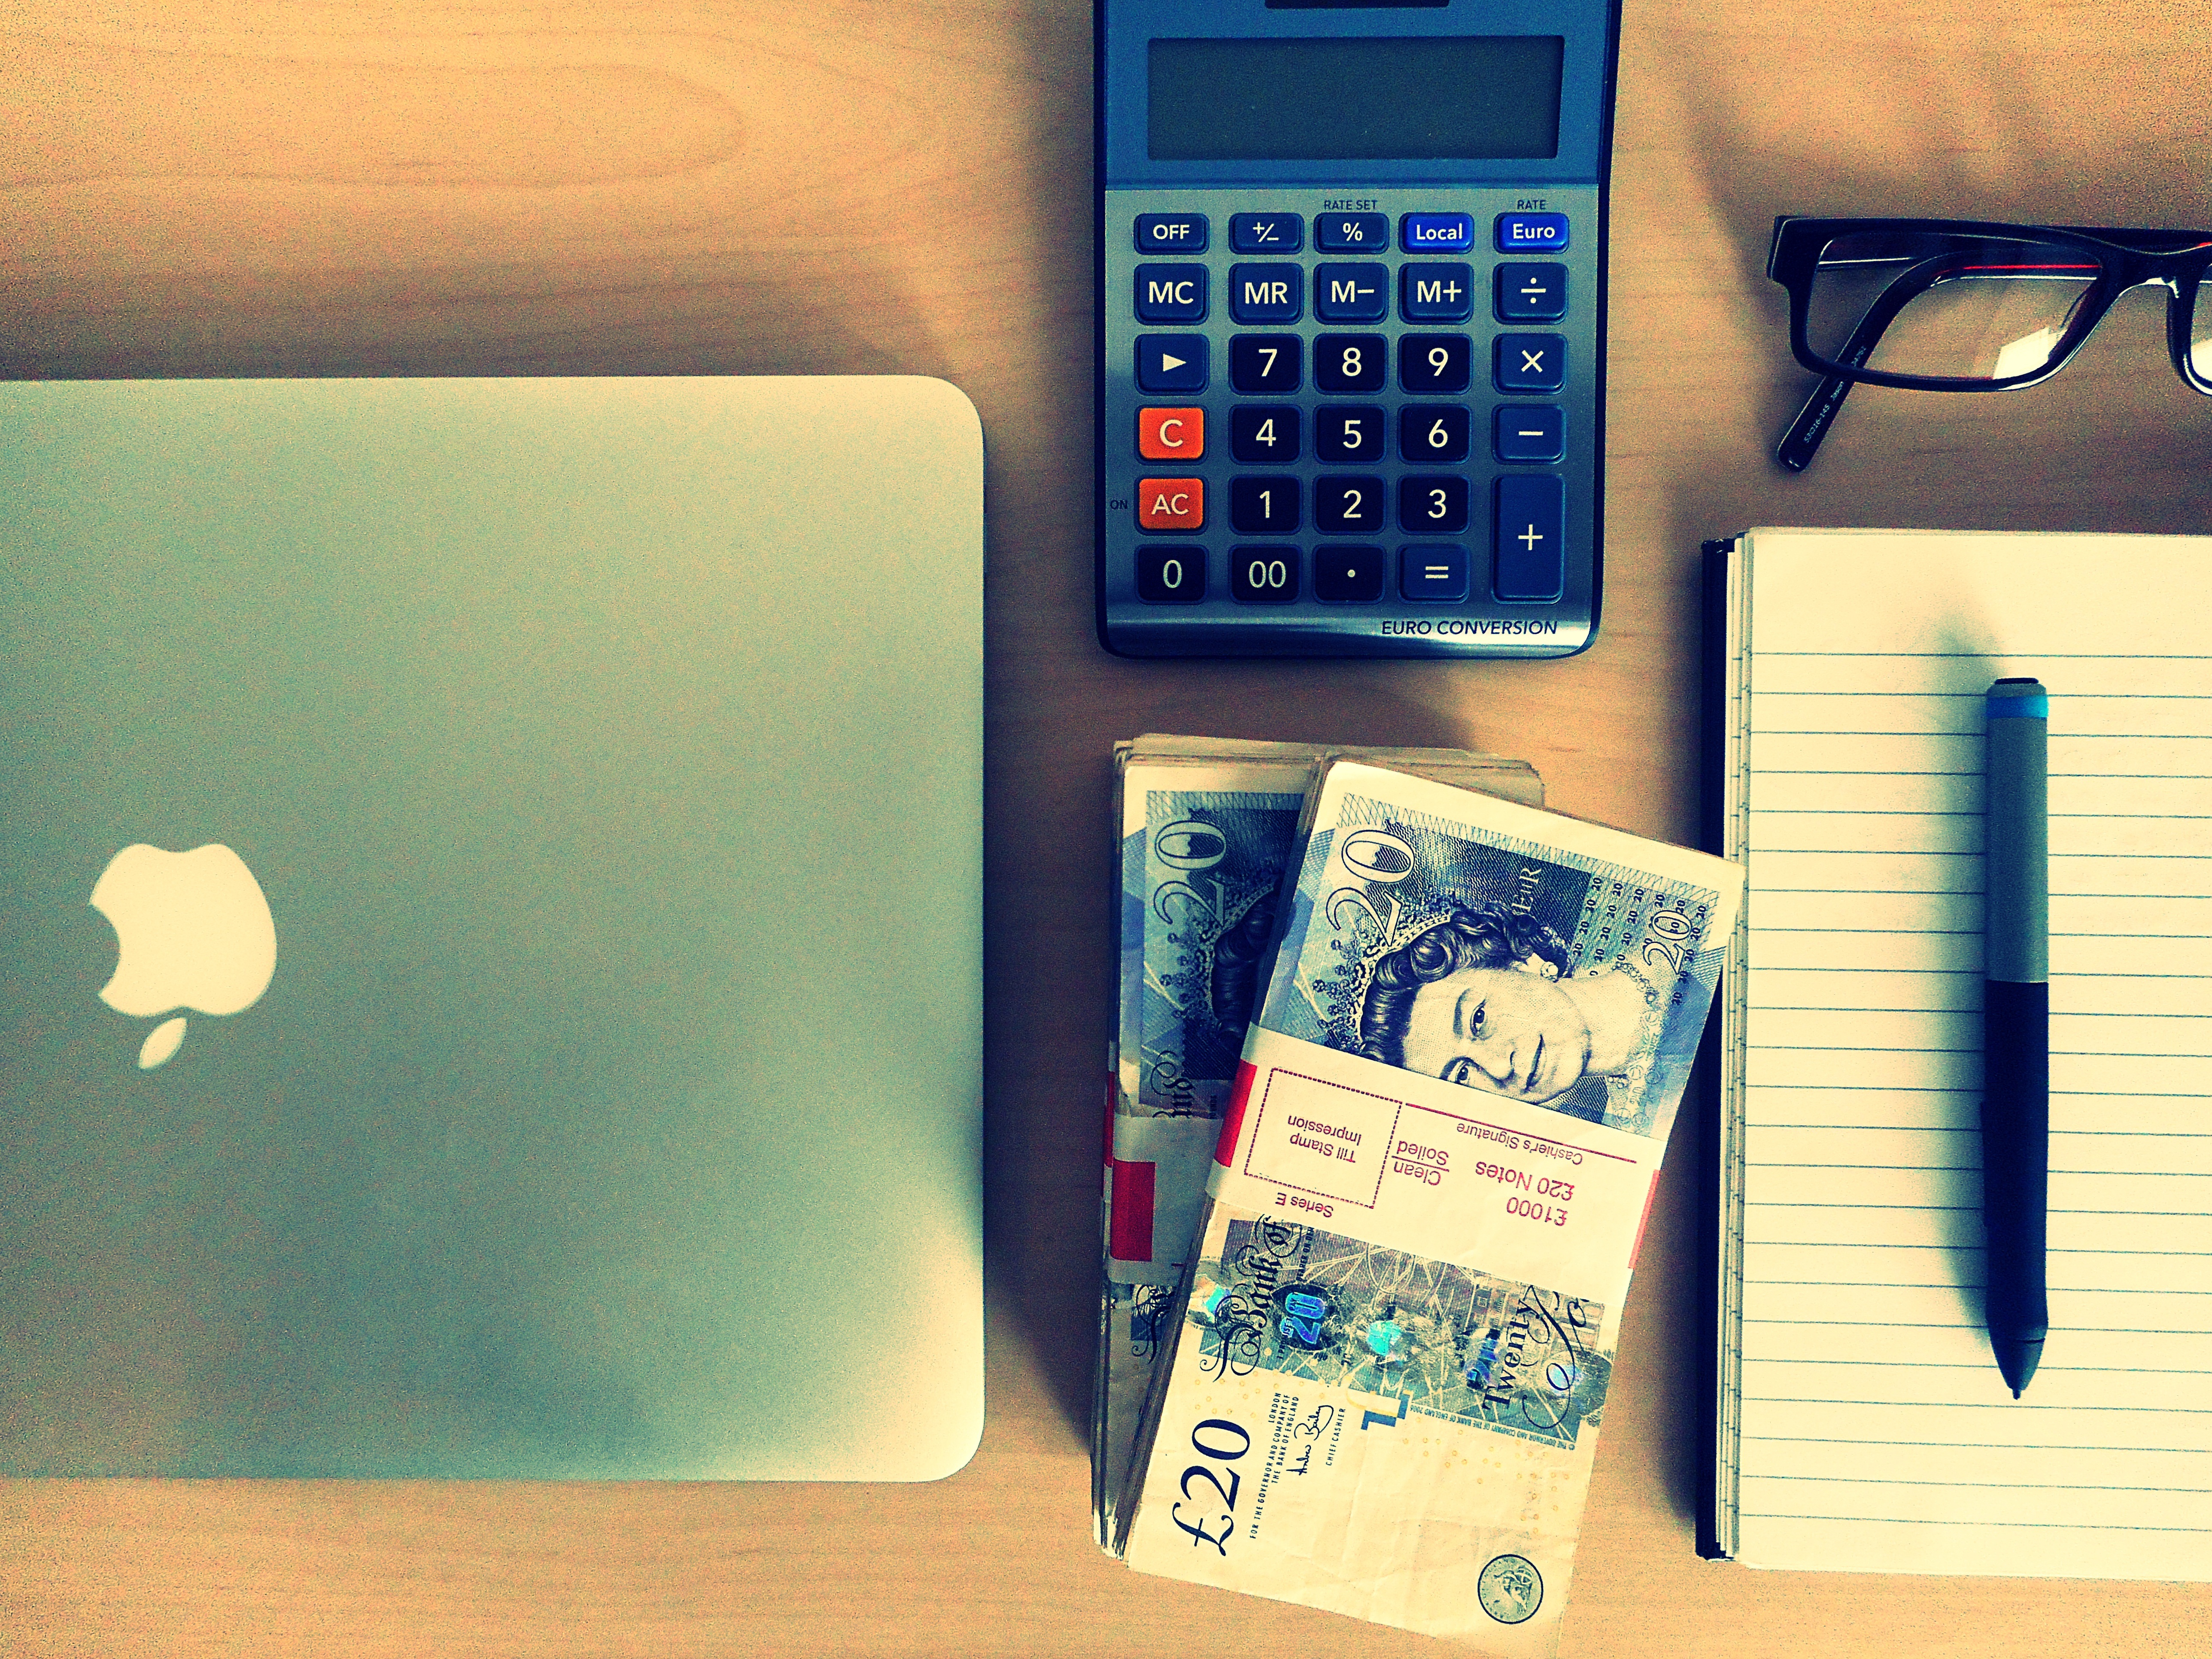
laptop, computer, technology, internet, office, business, label, cash, banking, success, online, finance, accounting